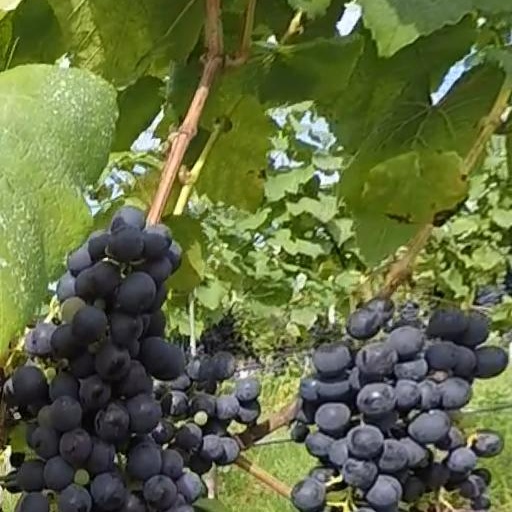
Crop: grape